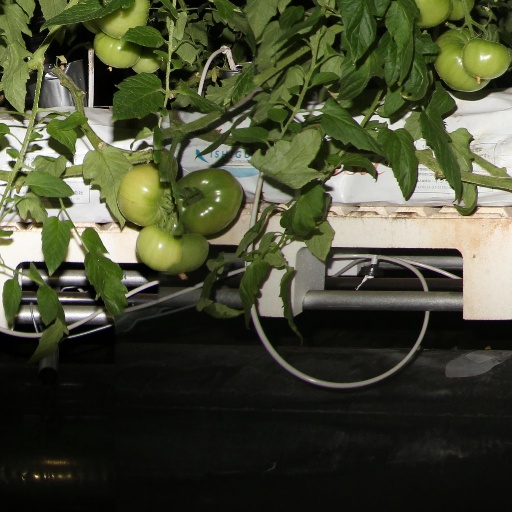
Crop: tomato